Campo de' Fiori

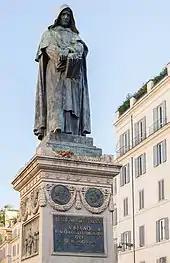
A close-up of the statue of Giordano Bruno

"Campo de' Fiori" has never been architecturally formalized. The square has always remained a focus for commercial and street culture: the surrounding streets are named for trades—"Via dei Balestrari" (crossbow-makers), "Via dei Baullari" (coffer-makers), "Via dei Cappellari" (hat-makers), "Via dei Chiavari" (key-makers) and "Via dei Giubbonari" (tailors). With new access streets installed by Sixtus IV— "Via Florea" and "Via Pellegrino"— the square became a part of the "Via papale" ("Pope's road"), the street linking Basilica of St. John Lateran and the Vatican and traversed by the Pope after his election during the so-called "Cavalcata del possesso", when he reached the Lateran from the Vatican to take possession of the city. This urban development brought wealth to the area: A flourishing horse market took place twice a week (Monday and Saturday) and many inns, hotels and shops came to be situated in Campo de' Fiori. The most famous of them, the "Taverna della Vacca" ("cow's Inn") still stands at the southwest corner of the square, at the begin of Via de' Cappellari. It belonged to Vannozza dei Cattanei, the most famous lover of Alexander VI Borgia, whose family seal is still on display on the house facade.